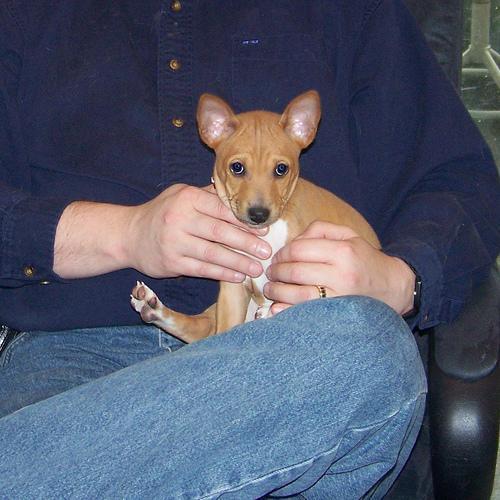
basenji